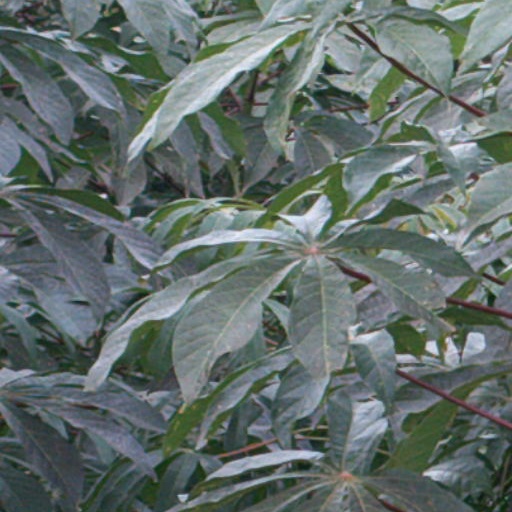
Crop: cassava